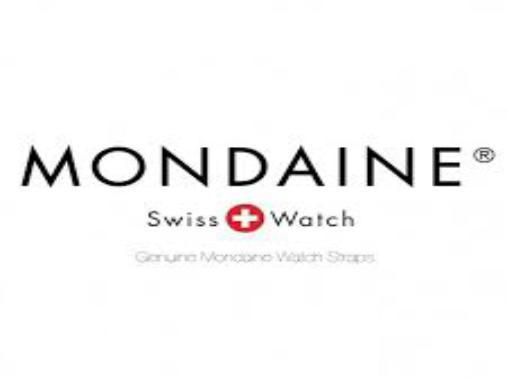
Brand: mondaine
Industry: Food